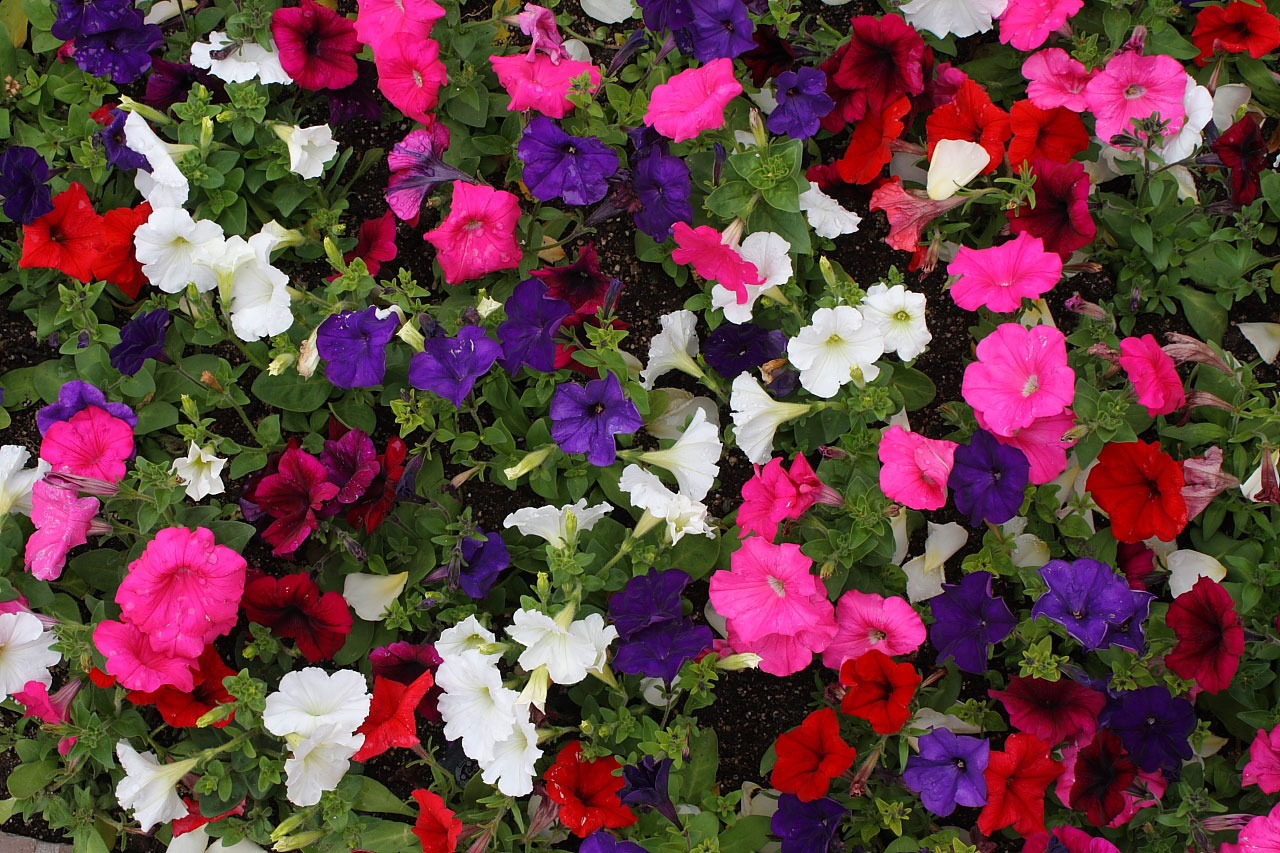
plant, white, flower, petal, floral, spring, green, red, small, blooming, blue, colorful, pink, flora, plants, flowers, leaves, decorative, shrub, bright, blossoms, flowerbed, gardens, ornamental, petunia, blooms, flowering, petunias, flowering plant, busy lizzie, annual plant, land plant